Aileen Campbell

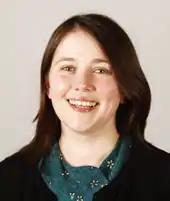
Official parliamentary portrait, 2011

At the 2007 Scottish Parliament election, Campbell was the SNP candidate for the Clydesdale constituency where she finished second but was subsequently elected as an additional member for the South of Scotland region due to her being fifth on the SNP's regional list.